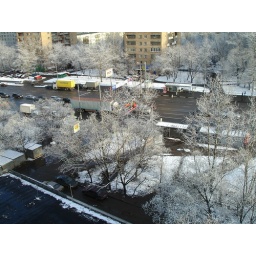
That's the view from my window in April, 8The grass was green only like 5 or 6 hours ago